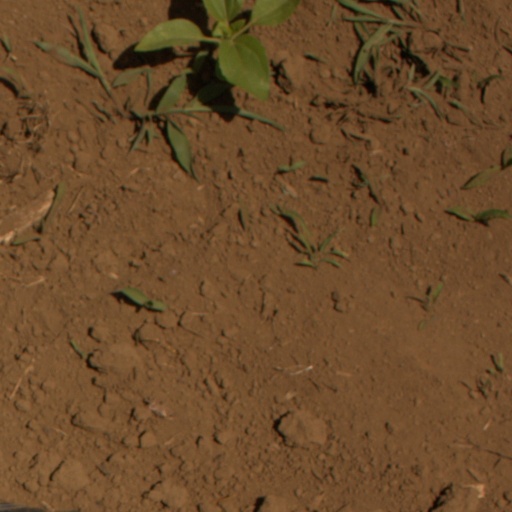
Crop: Jerusalem artichoke